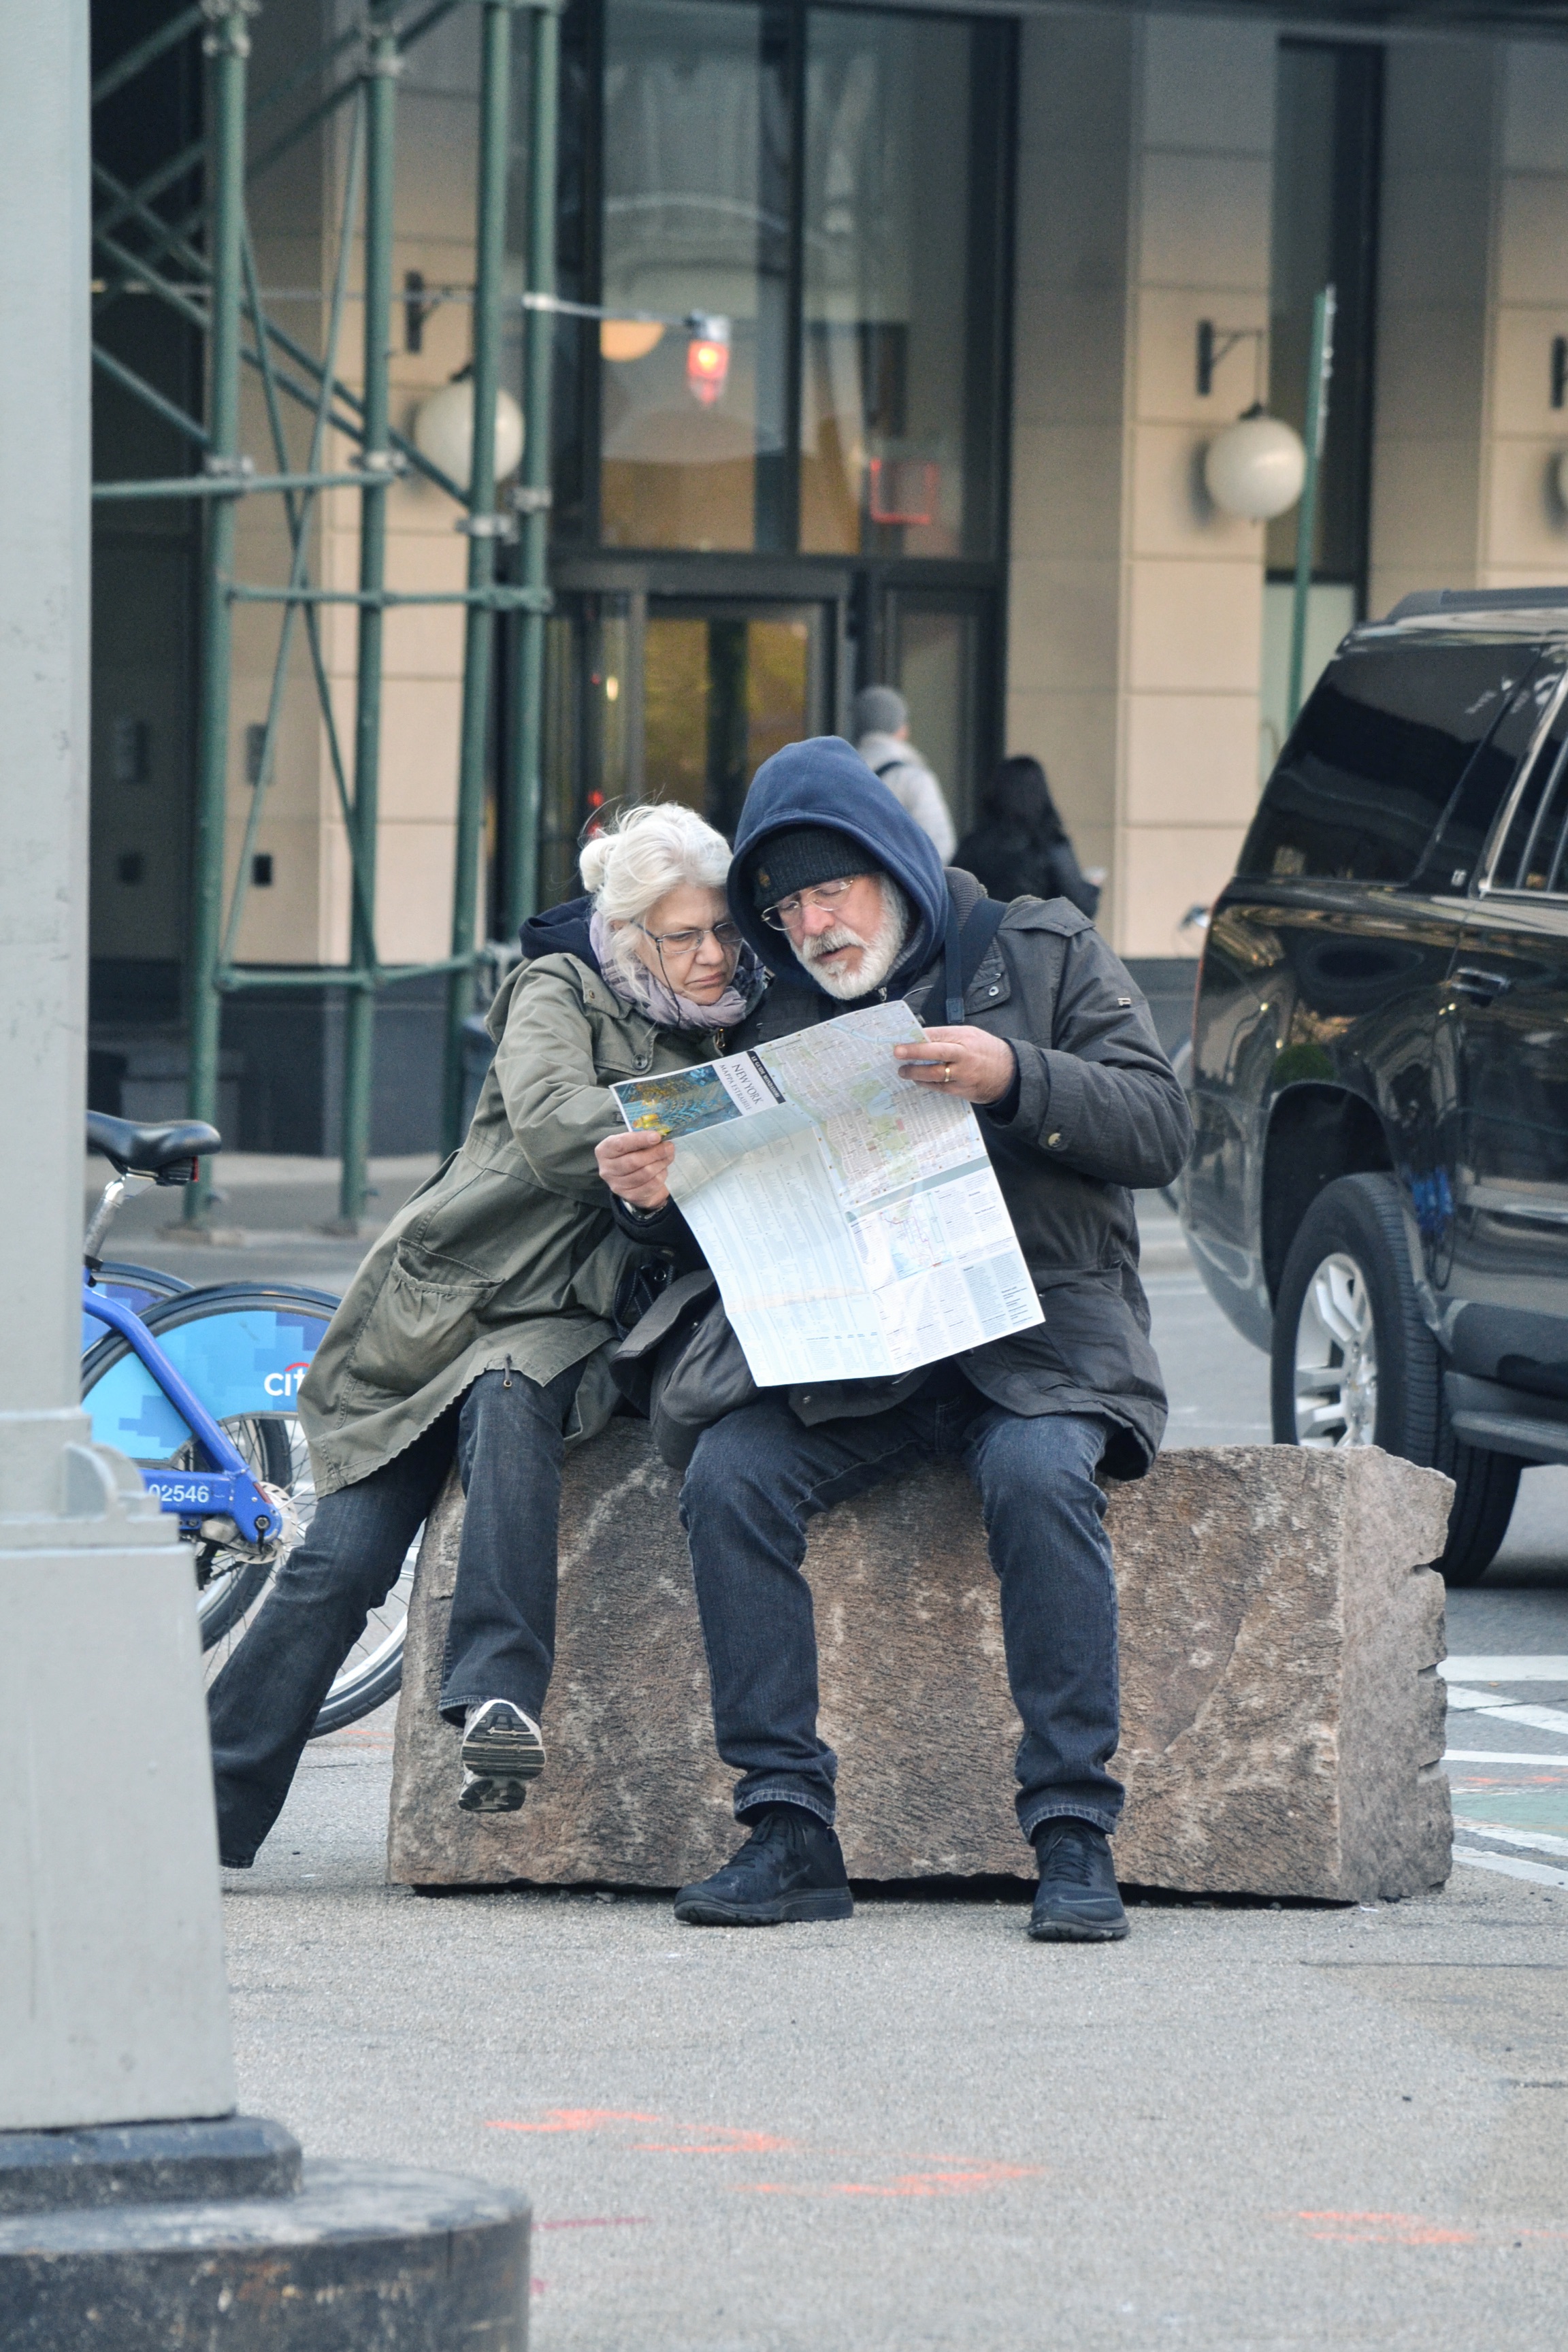
pedestrian, person, road, street, infrastructure, interaction, human positions